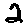
Label: 2